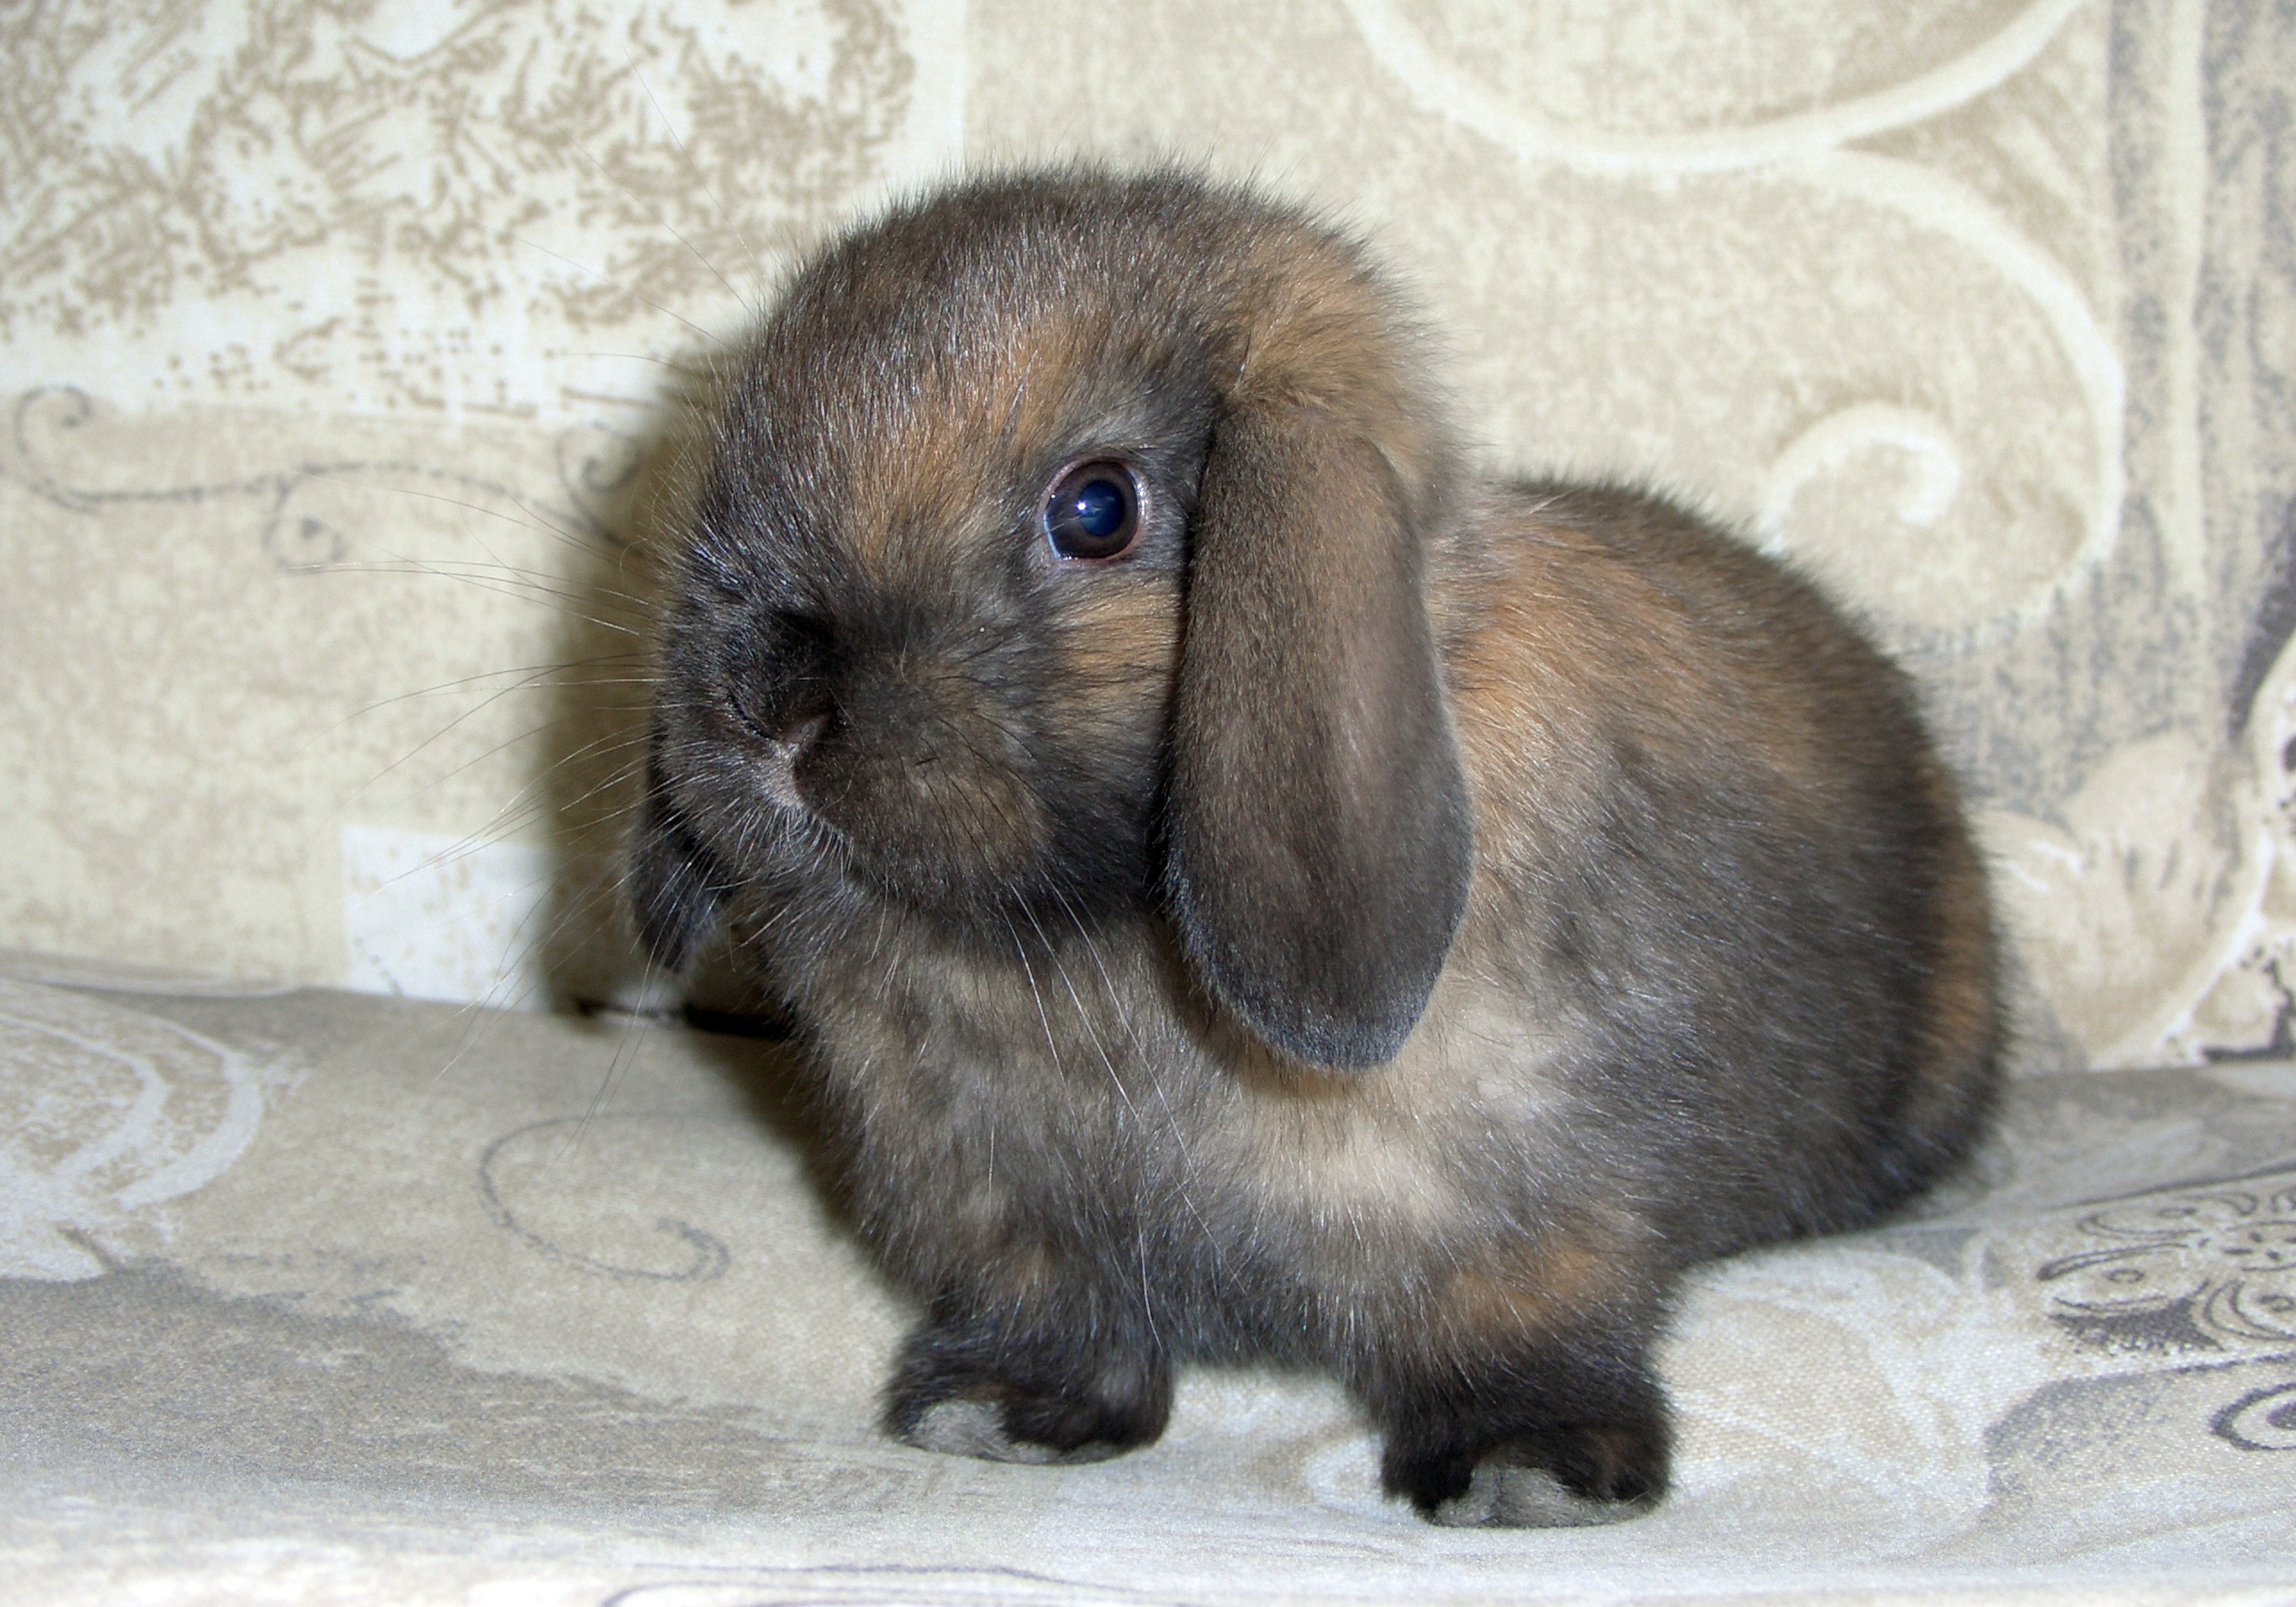
sweet, spring, brown, mammal, chocolate, rabbit, pose, vertebrate, easter, bunny, domestic rabbit, rabits and hares